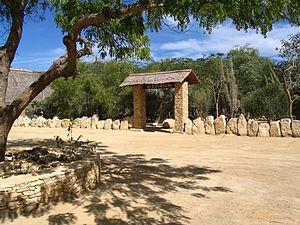
Entrée de l'arboretum d'Antsokay.
Herman Germain Petignat, né à Porrentruy, alors canton de Berne le 2 mai 1923 et mort le 4 mars 2000 à Tuléar est un botaniste suisse. Il a fondé l'arboretum d'Antsokay.
L’Arboretum d'Antsokay est un parc botanique situé à 12 km au sud-est de la ville de Tuléar, au sud-ouest de Madagascar.